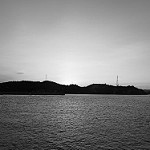
Label: B & W